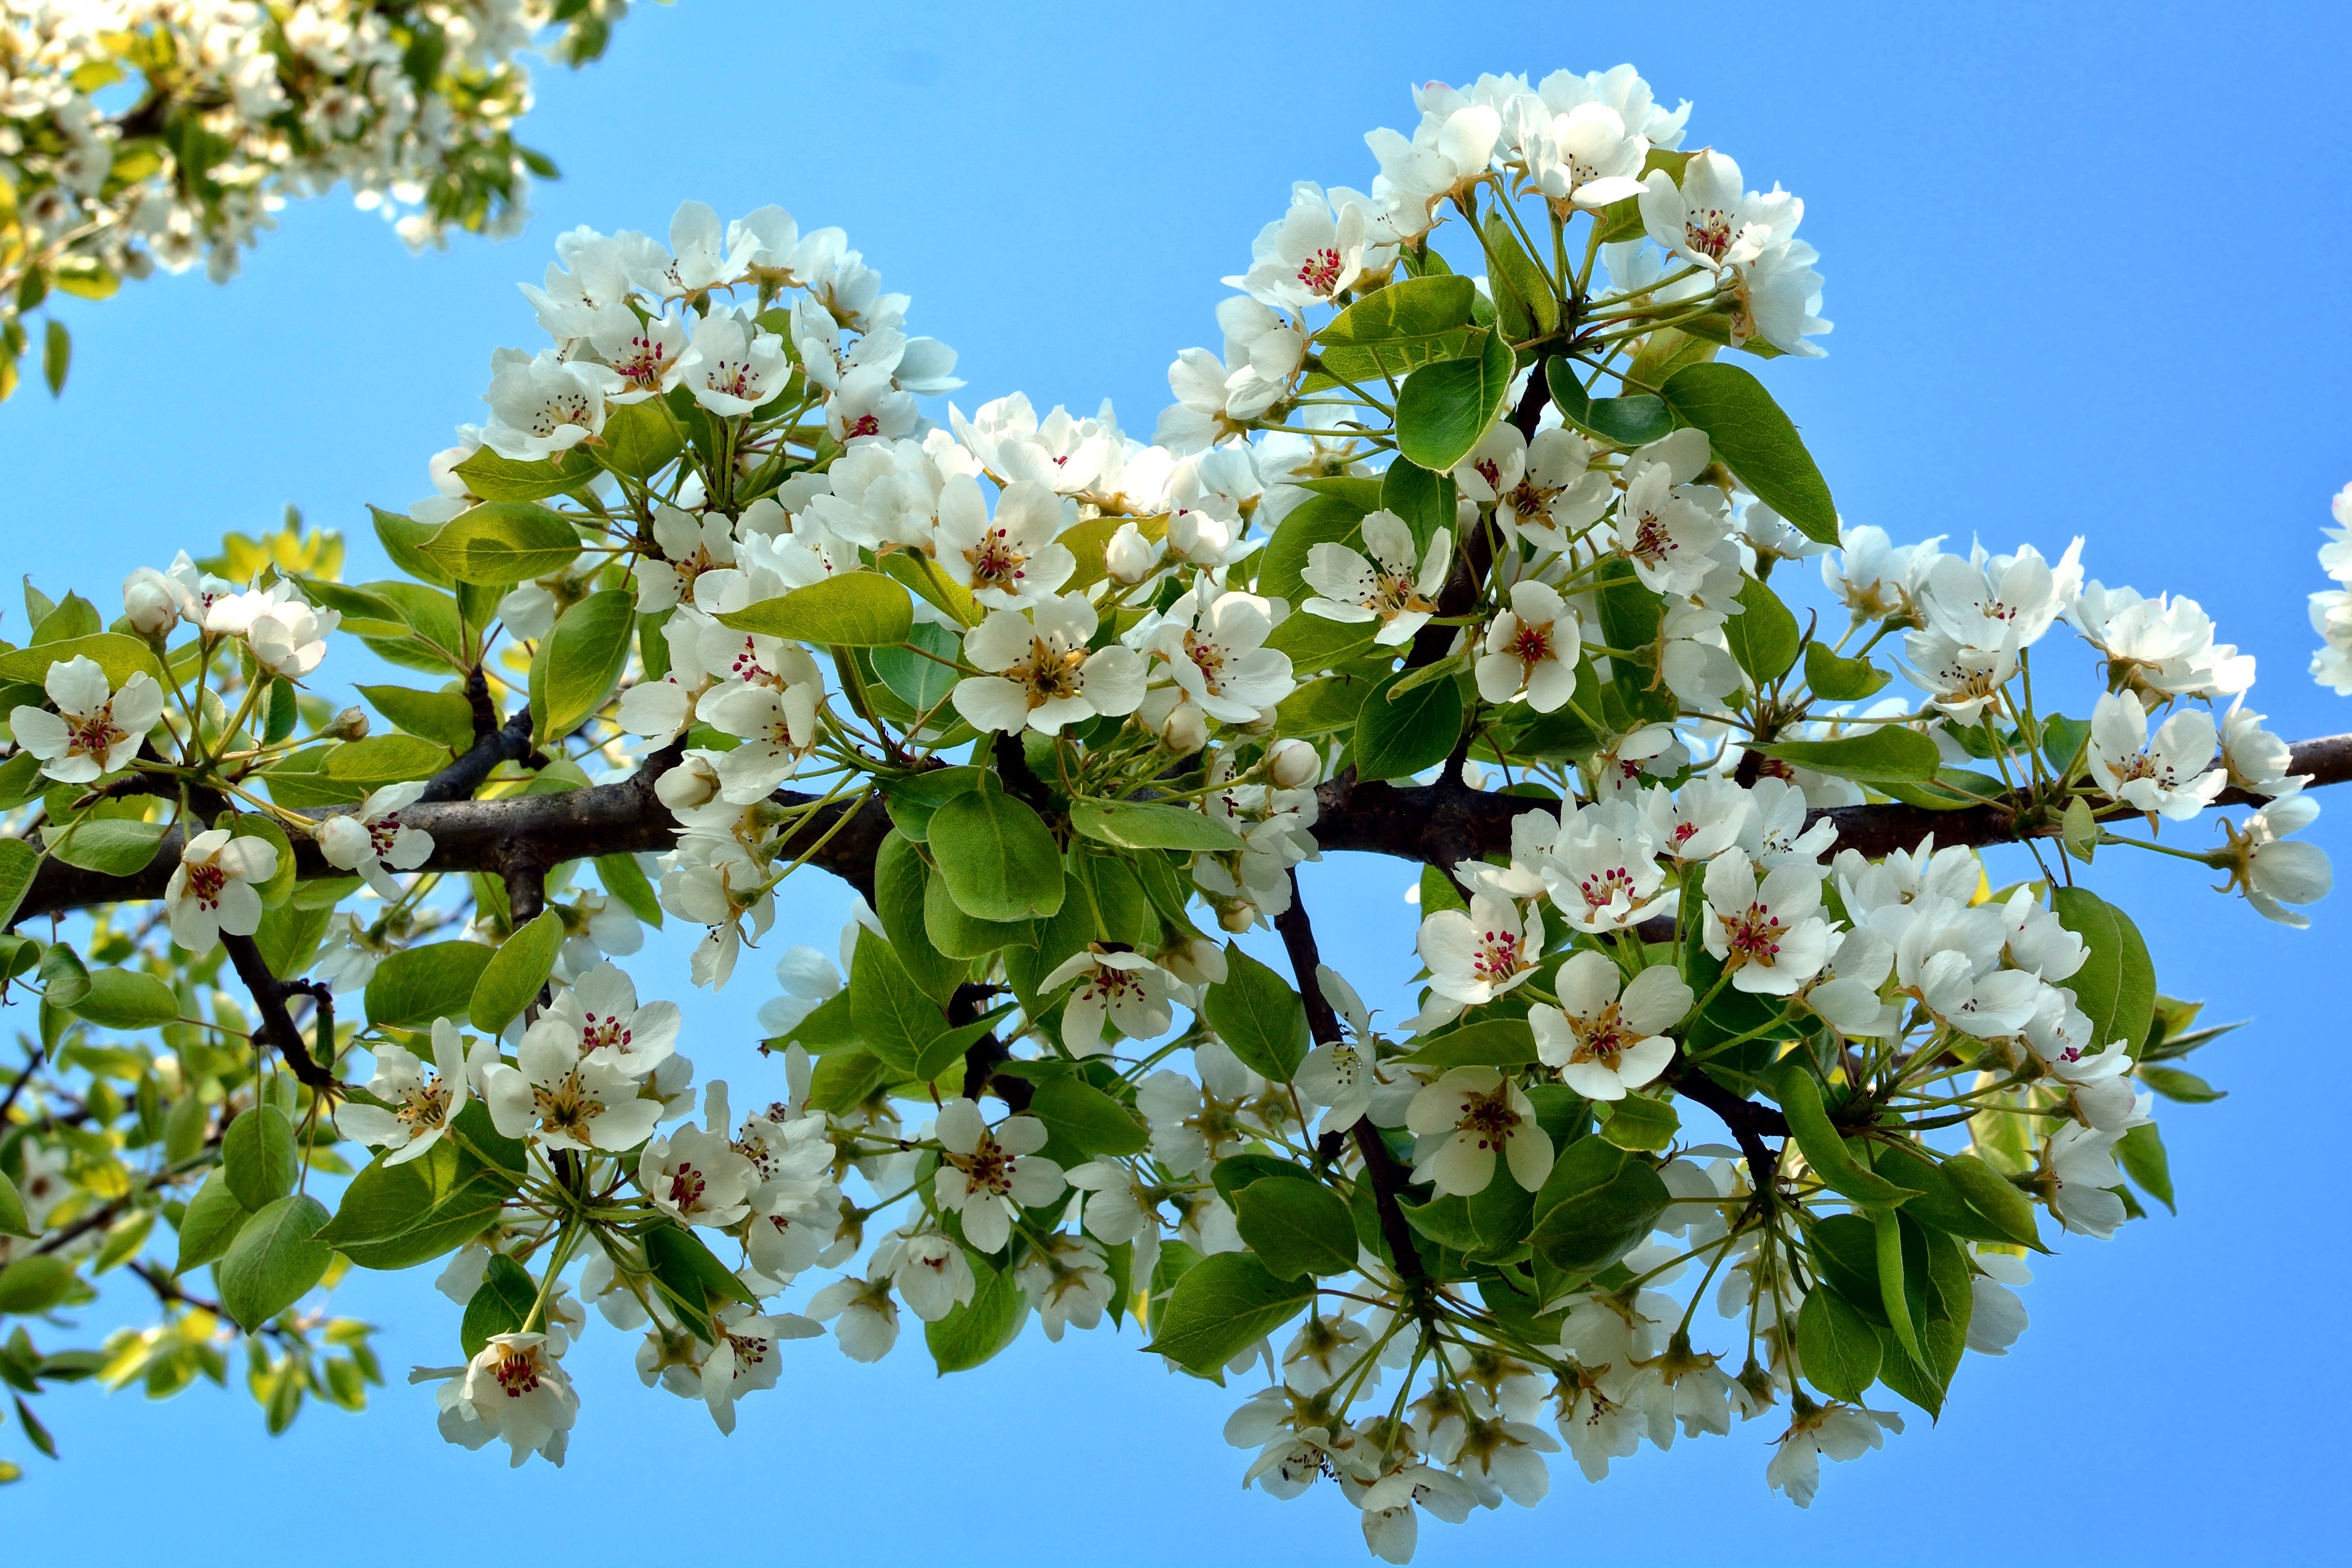
tree, nature, branch, blossom, plant, sky, white, flower, bloom, food, spring, produce, botany, blue, garden, flora, shrub, apple blossom, flowering plant, woody plant, land plant